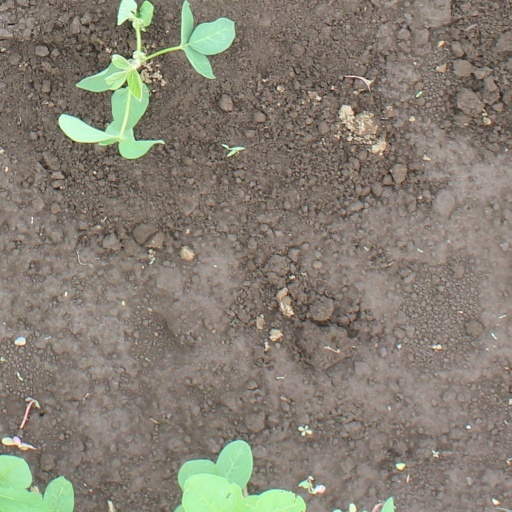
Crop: soybean